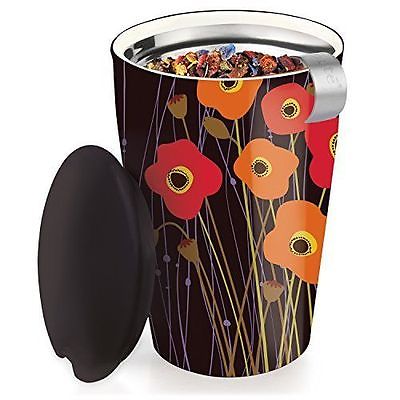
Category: mug